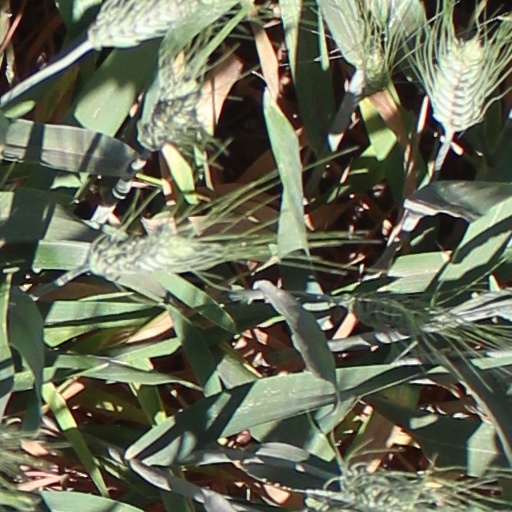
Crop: wheat